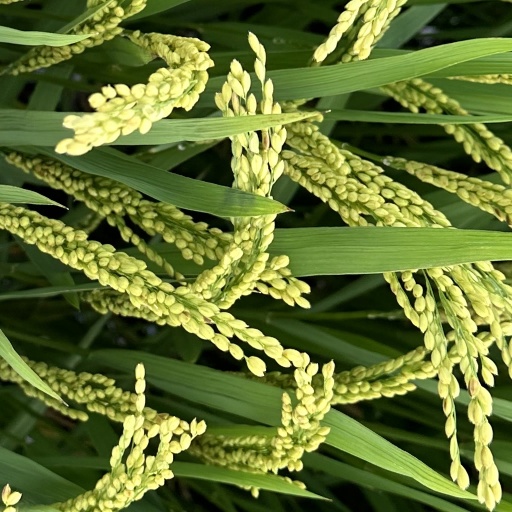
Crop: rice